Yevhen Pyvovarov

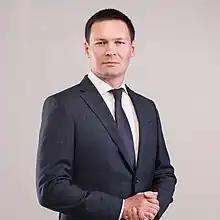
Pyvovarov in 2019

Yevhen Pavlovych Pyvovarov (born 4 November 1978) is a Ukrainian professor and politician currently serving as a People's Deputy of Ukraine from Ukraine's 175th electoral district since 29 August 2019. He is a member of Servant of the People.